Answer in natural language. Consider the 3D positions of the objects in the scene and not just the 2D positions in the image. Is the centerpoint of  brown square dining table (highlighted by a red box) at a higher height than brown wooden chair (highlighted by a blue box)? Choose between the following options: yes or no
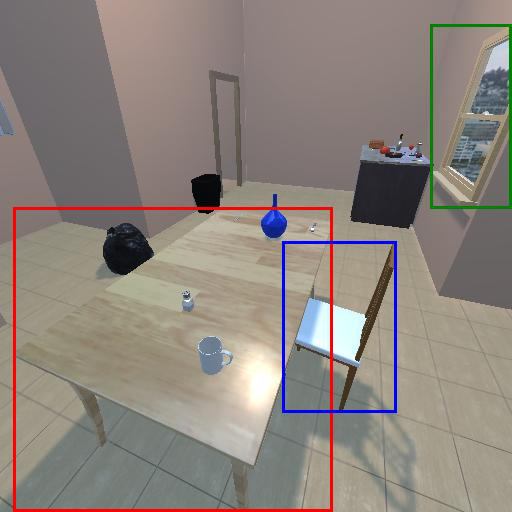
<answer>no</answer>